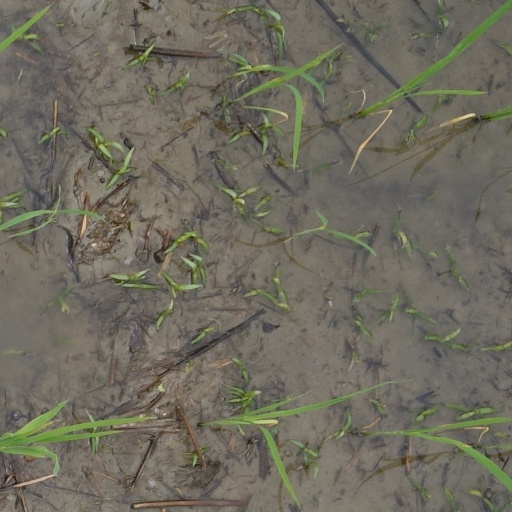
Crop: rice